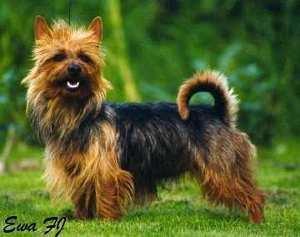
Australian_terrier